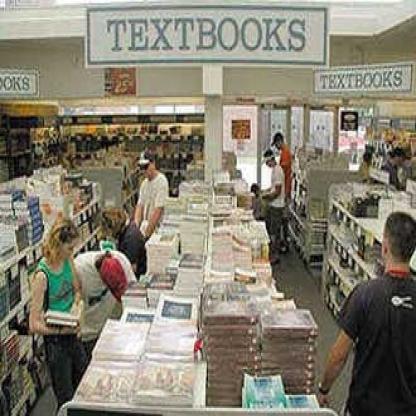
Scene: Indoor